PLP Architecture

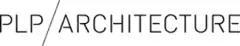

PLP Architecture is a commercial architecture firm based in London. In June 2016, the firm received planning permission for 22 Bishopsgate, the tallest tower in the City of London.